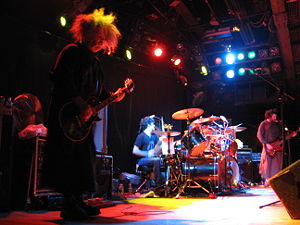
The Melvins
The Melvins i 2006.
The Melvins er et sludge metal band fra USA i staten Washington. Deres musik har haft stor betydning for genrer som drone metal, grunge, stoner rock, støjrock og sludge metal.